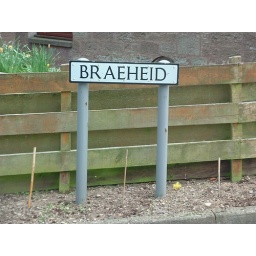
A street sign at St Vigeans in Arbroath. The sign in Inglis means 'summit of the hill side'.